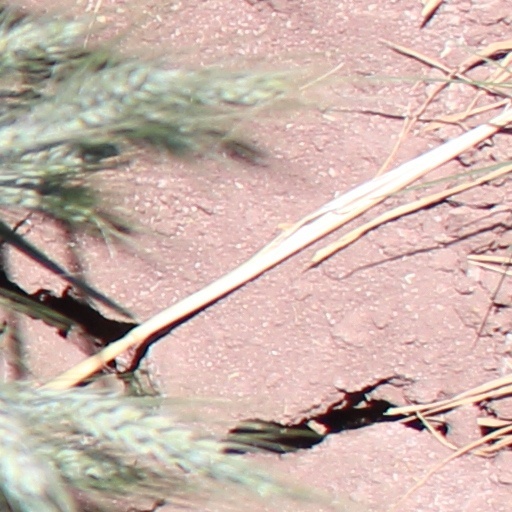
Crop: wheat